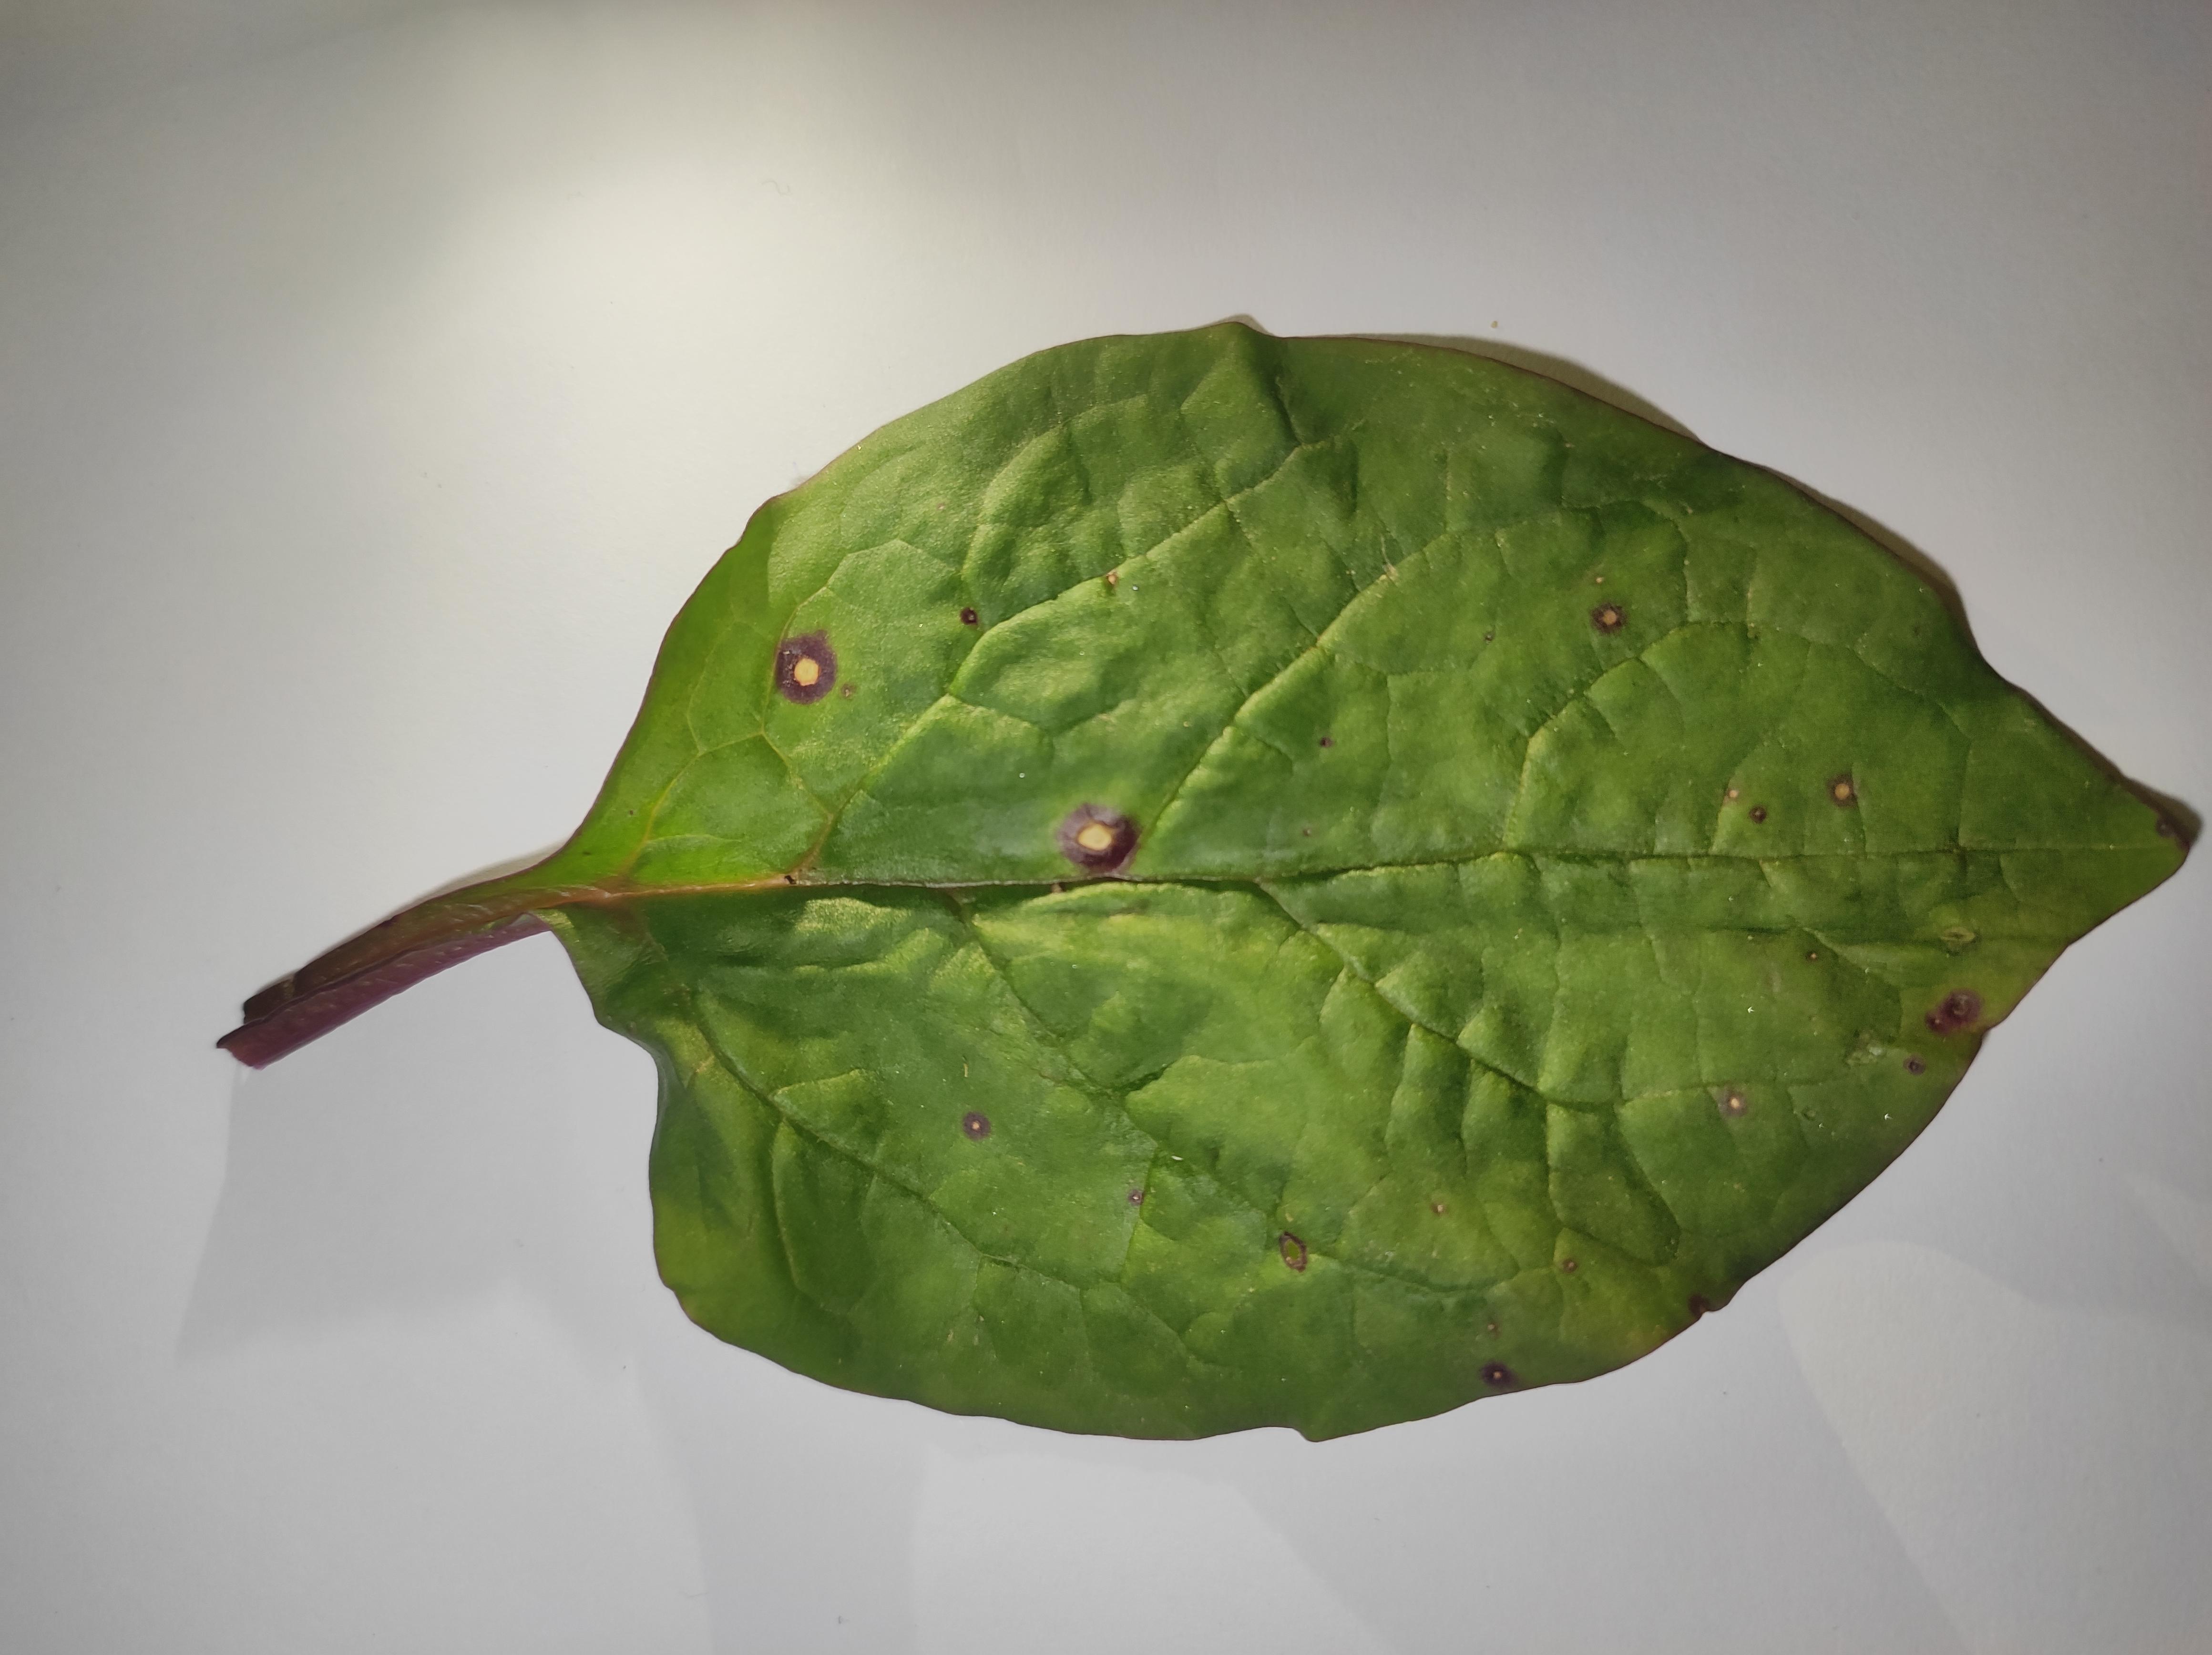
Label: anthracnose_leaf_spot